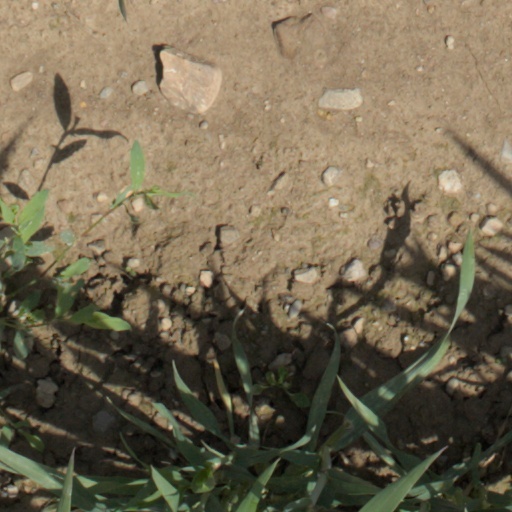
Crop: wheat